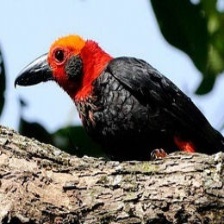
Species: BORNEAN BRISTLEHEAD
Scientific name: PITYRIASIS GYMNOCEPHALA